Describe the emotion expressed in this image:  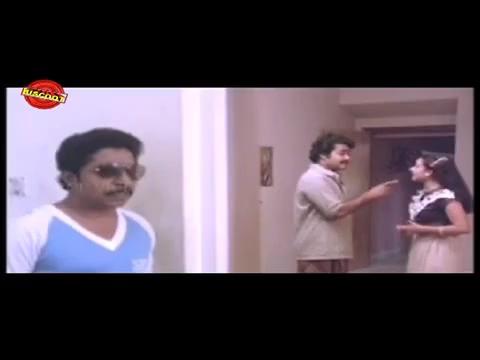
This person displays Fear, valence and arousal with low intensity.